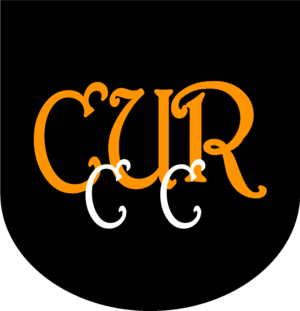
Le Central Uruguay Railway Cricket Club est un club uruguayen omnisports basé à Montevideo, fondé en 1891 et dissous en 1915.